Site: brandenburg
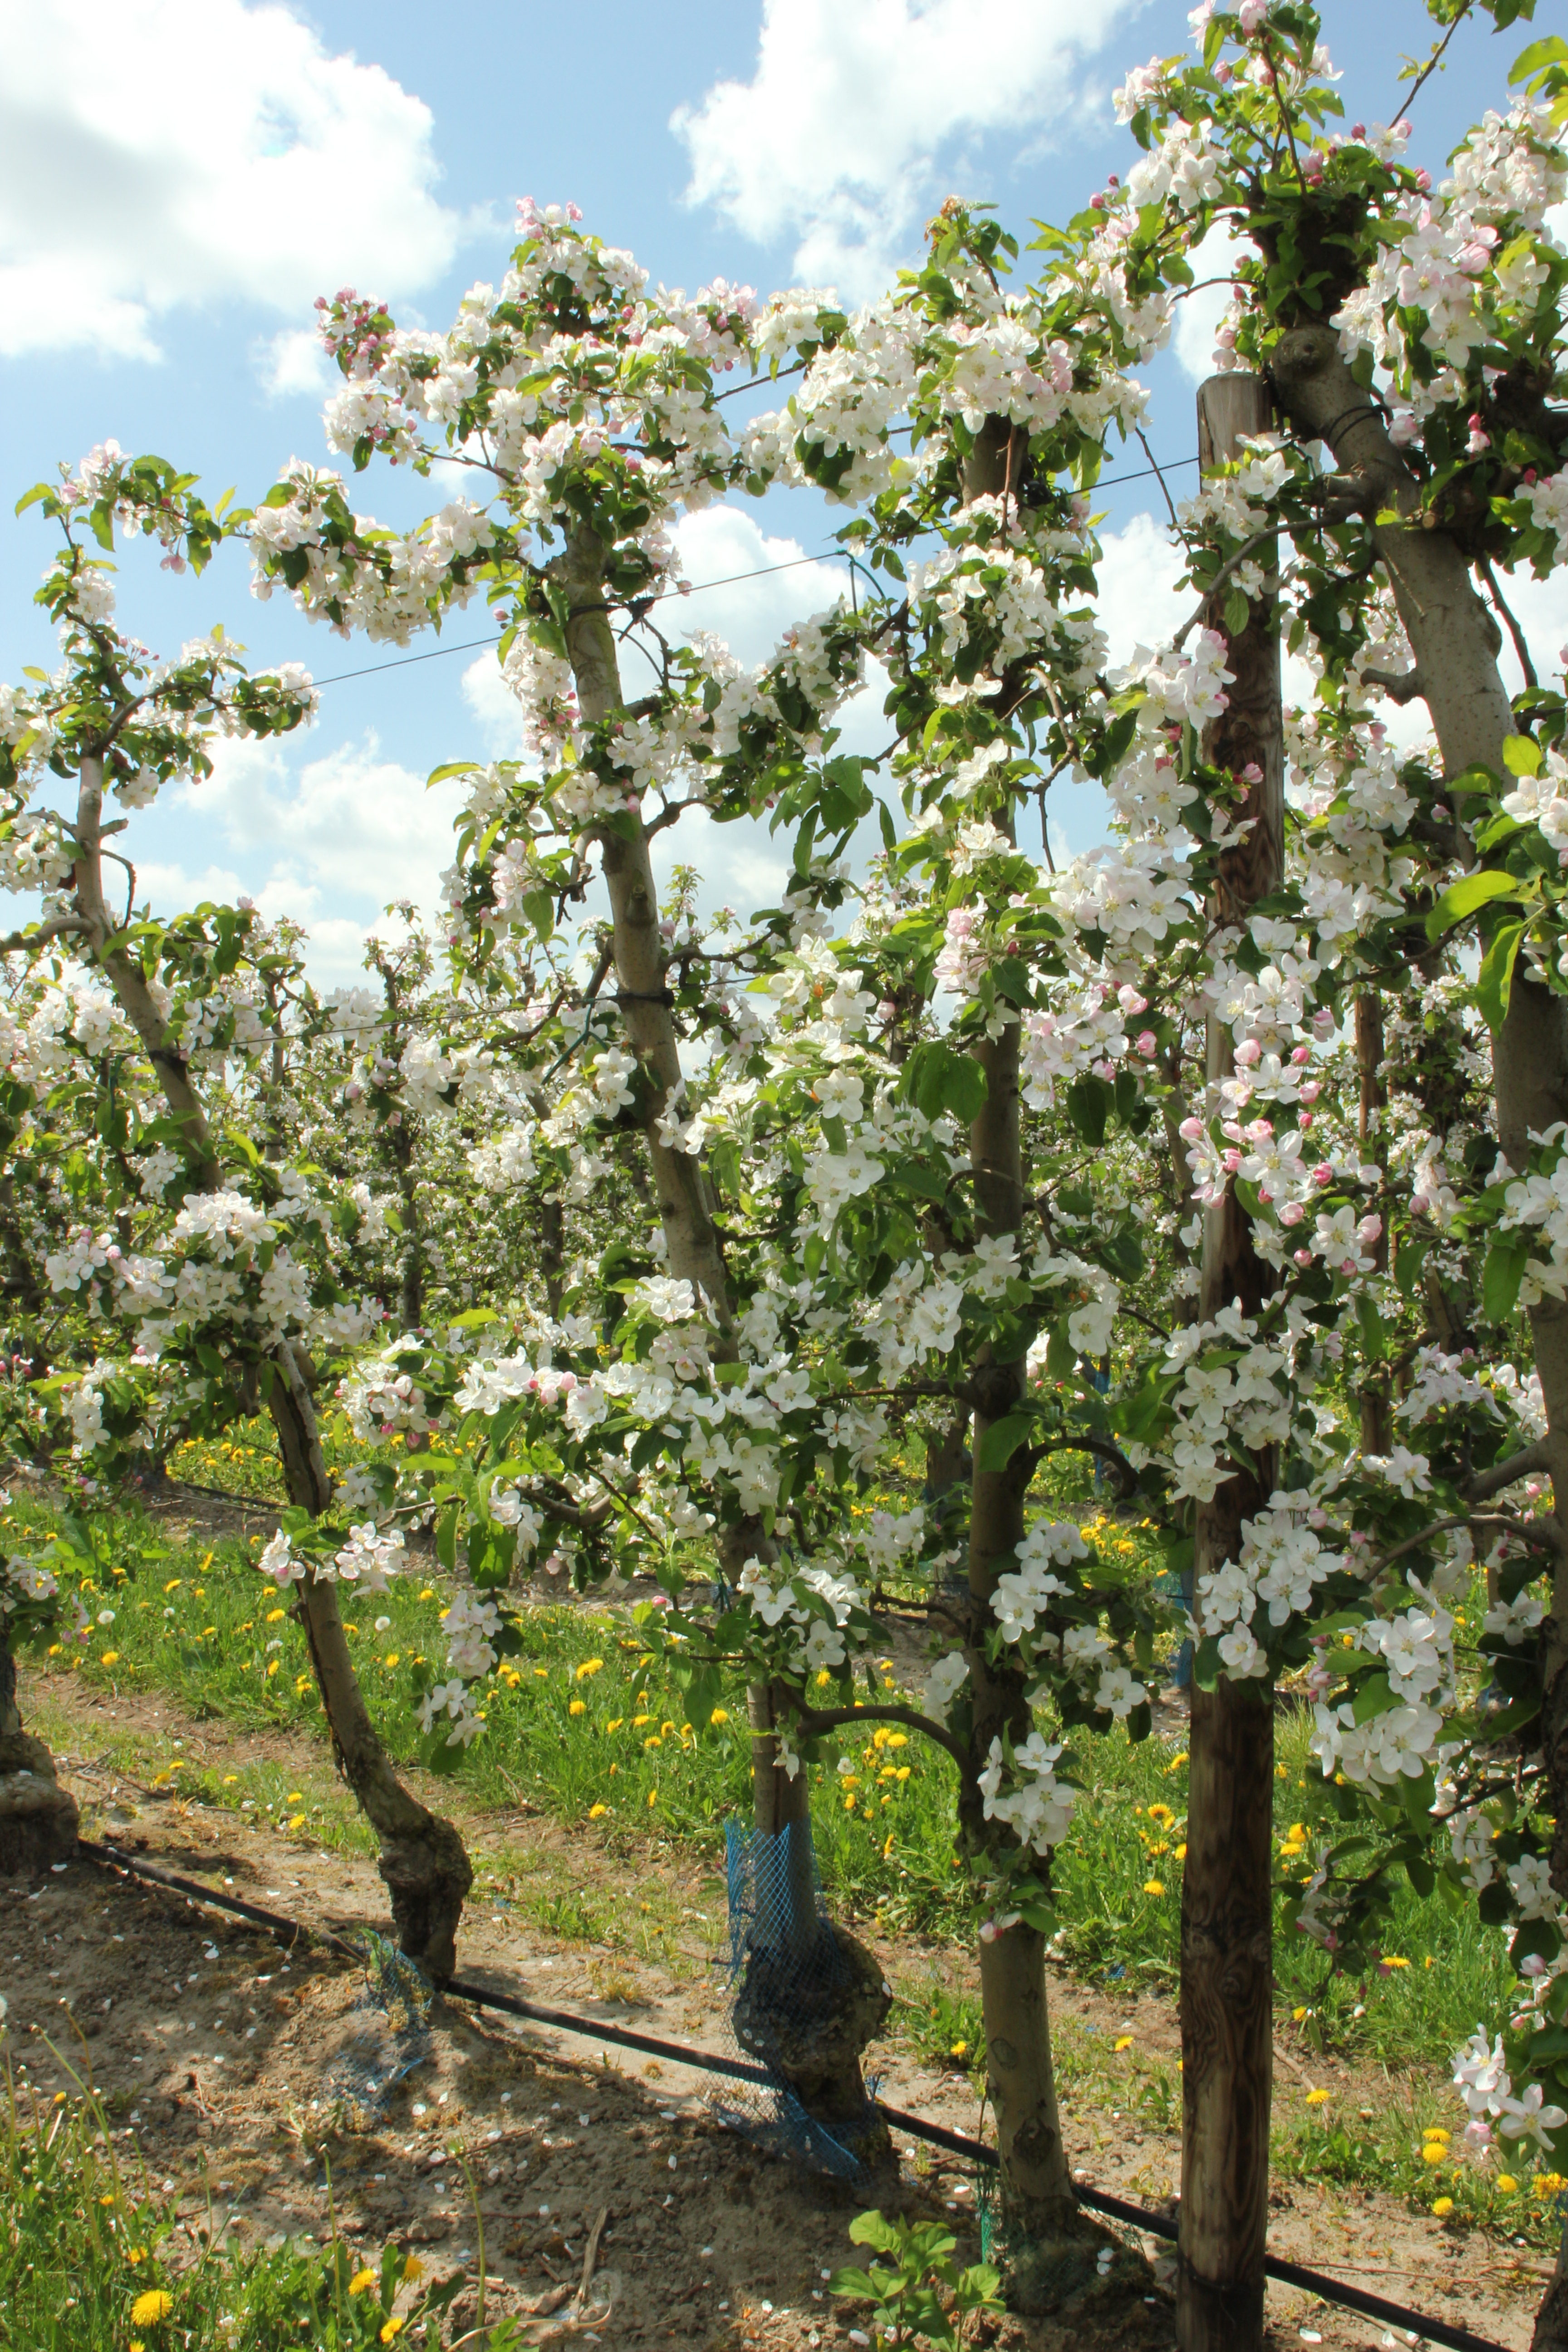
Growth stage (BBCH 65): Flowering